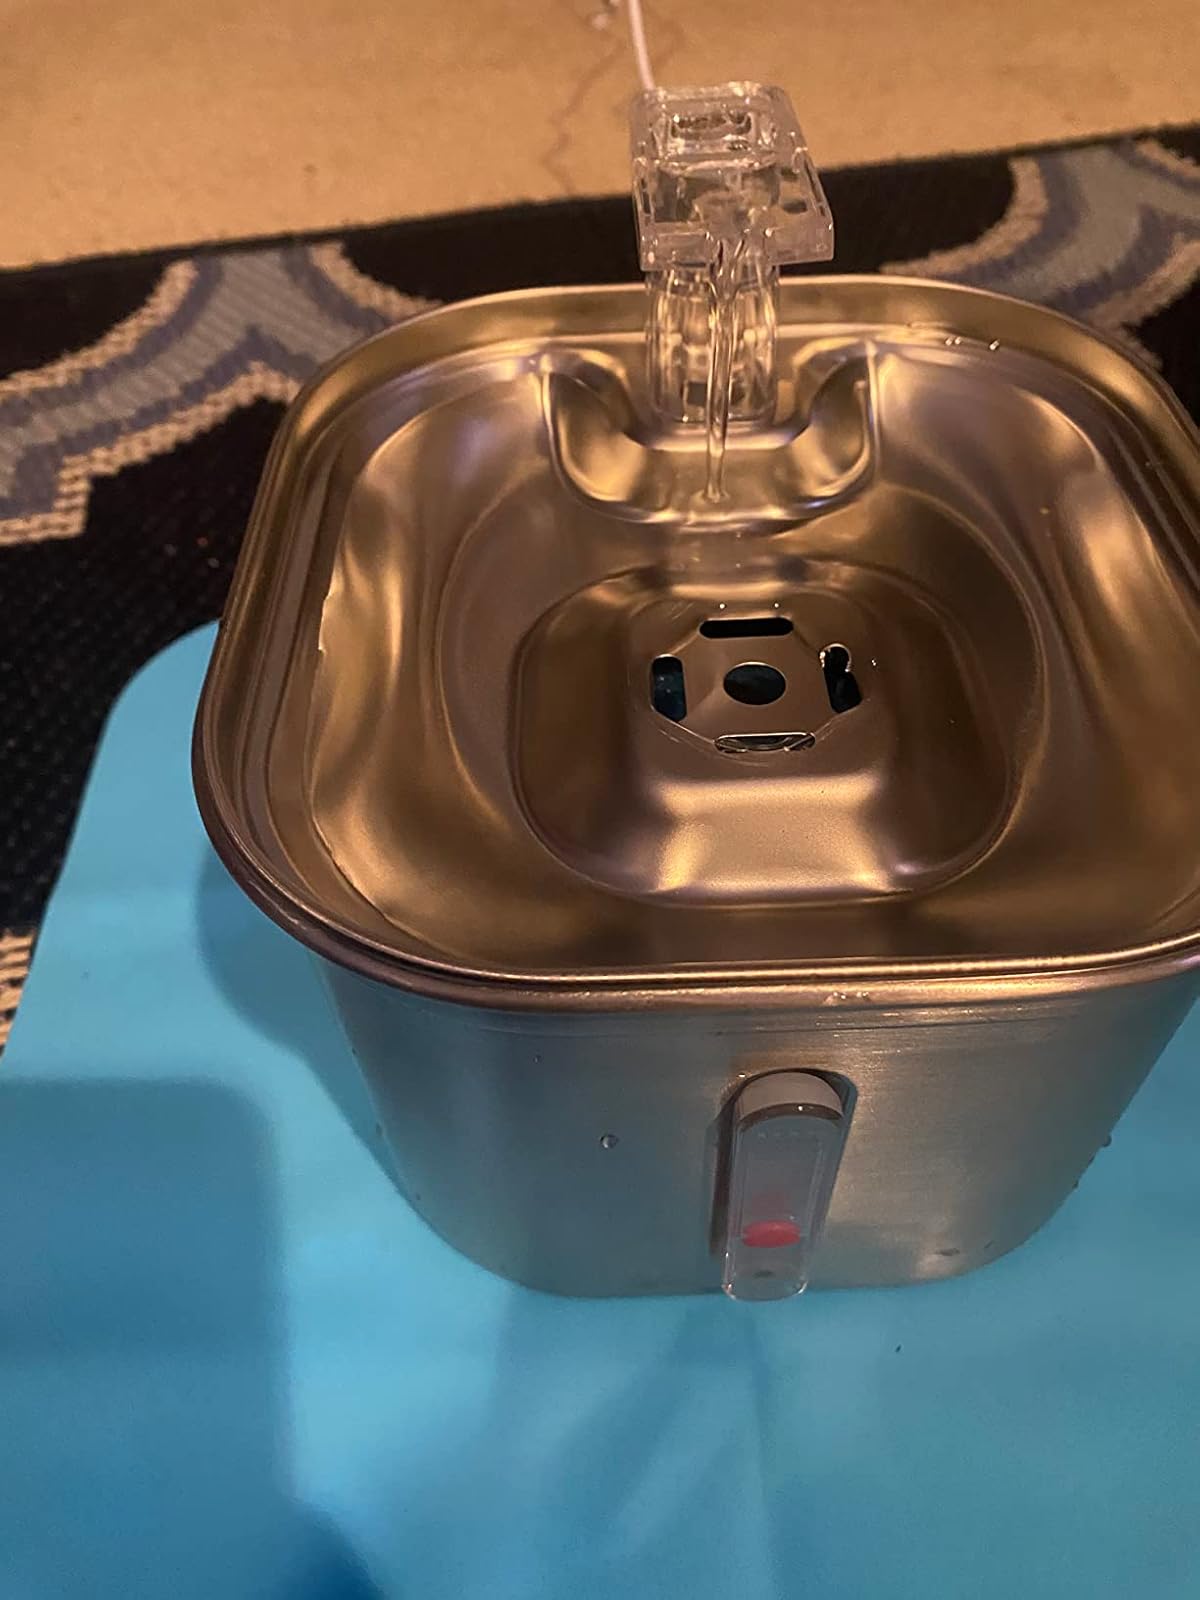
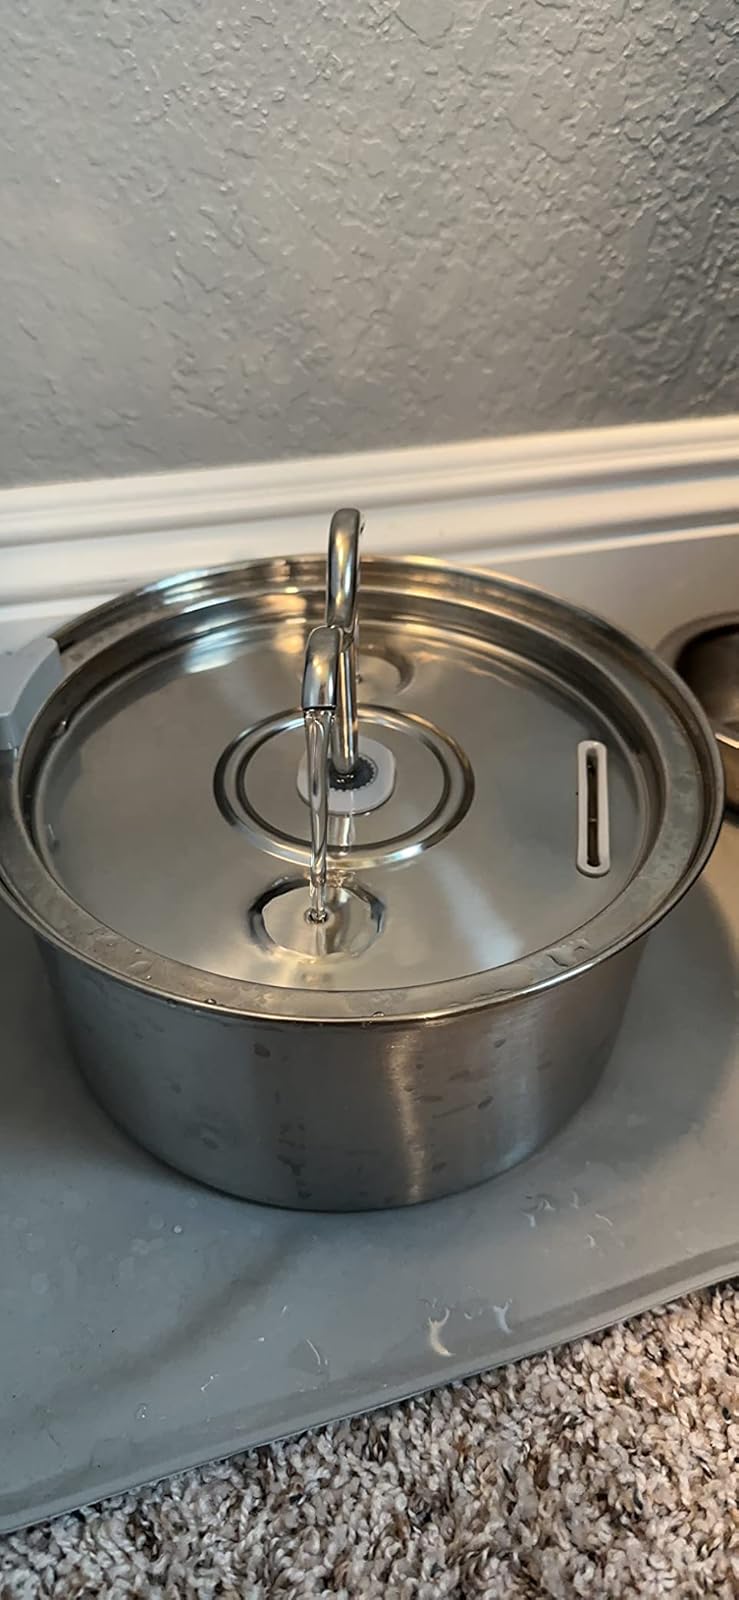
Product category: items_bowl
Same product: no